Cornelis Ketel

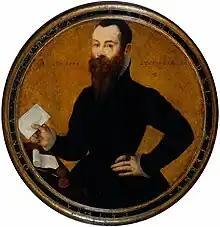
Adam Wachendorff, a merchant of the Steelyard, London, 1574

Ketel quickly established himself as a successful painter of portraits in London. Karel van Mander records that Ketel was patronized by the prosperous German Hansa merchants of the Steelyard and that a "Force overcome by Wisdom and Prudence" commissioned from him and presented to Sir Christopher Hatton introduced him to court circles. Hatton commissioned a portrait and Queen Elizabeth I sat to him in 1578. Ketel's large output in these years, much of which is now lost, can be estimated by the quantity of his known commissions. In 1577 Ketel was commissioned to paint a series of 19 portraits for the Cathay Company, one of which is the famous (but very damaged) full-length of Martin Frobisher now in the Bodleian Library. and several "great" paintings of Kalicho, the Inuk man Frobisher had brought back to England. Ketel's self-portrait, which was engraved by Hendrick Bary, is in the Royal Collection. Recently, a series of head-and-shoulders paintings of members of the family of Thomas "Customer" Smythe dated 1579, now widely dispersed, has been identified as the work of Cornelis Ketel.